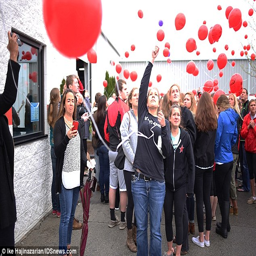
emotional : during the vigil held people released red balloons in memory of person